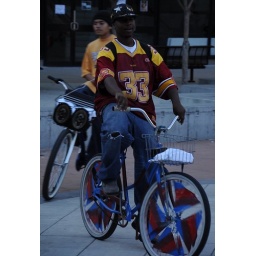
So happy to run into the scraper bike cats in Oakland!